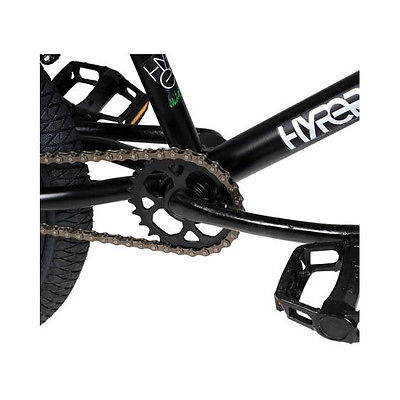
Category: bicycle